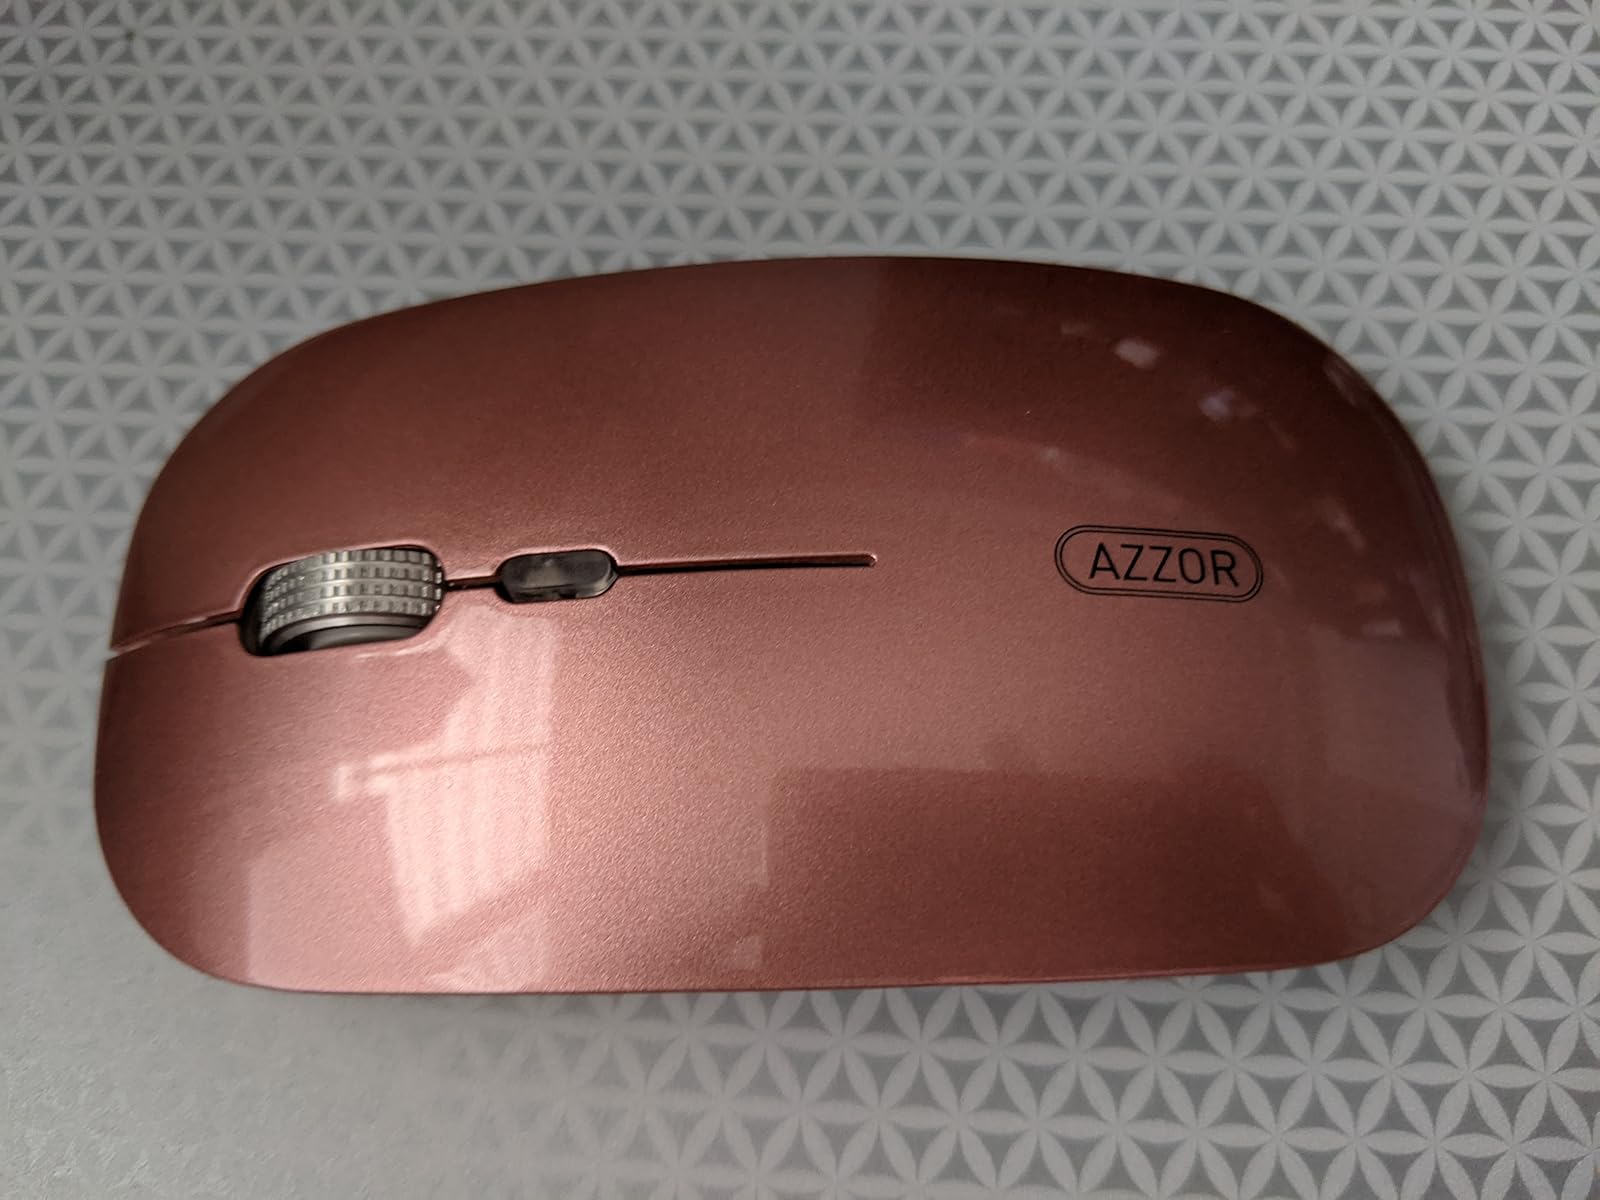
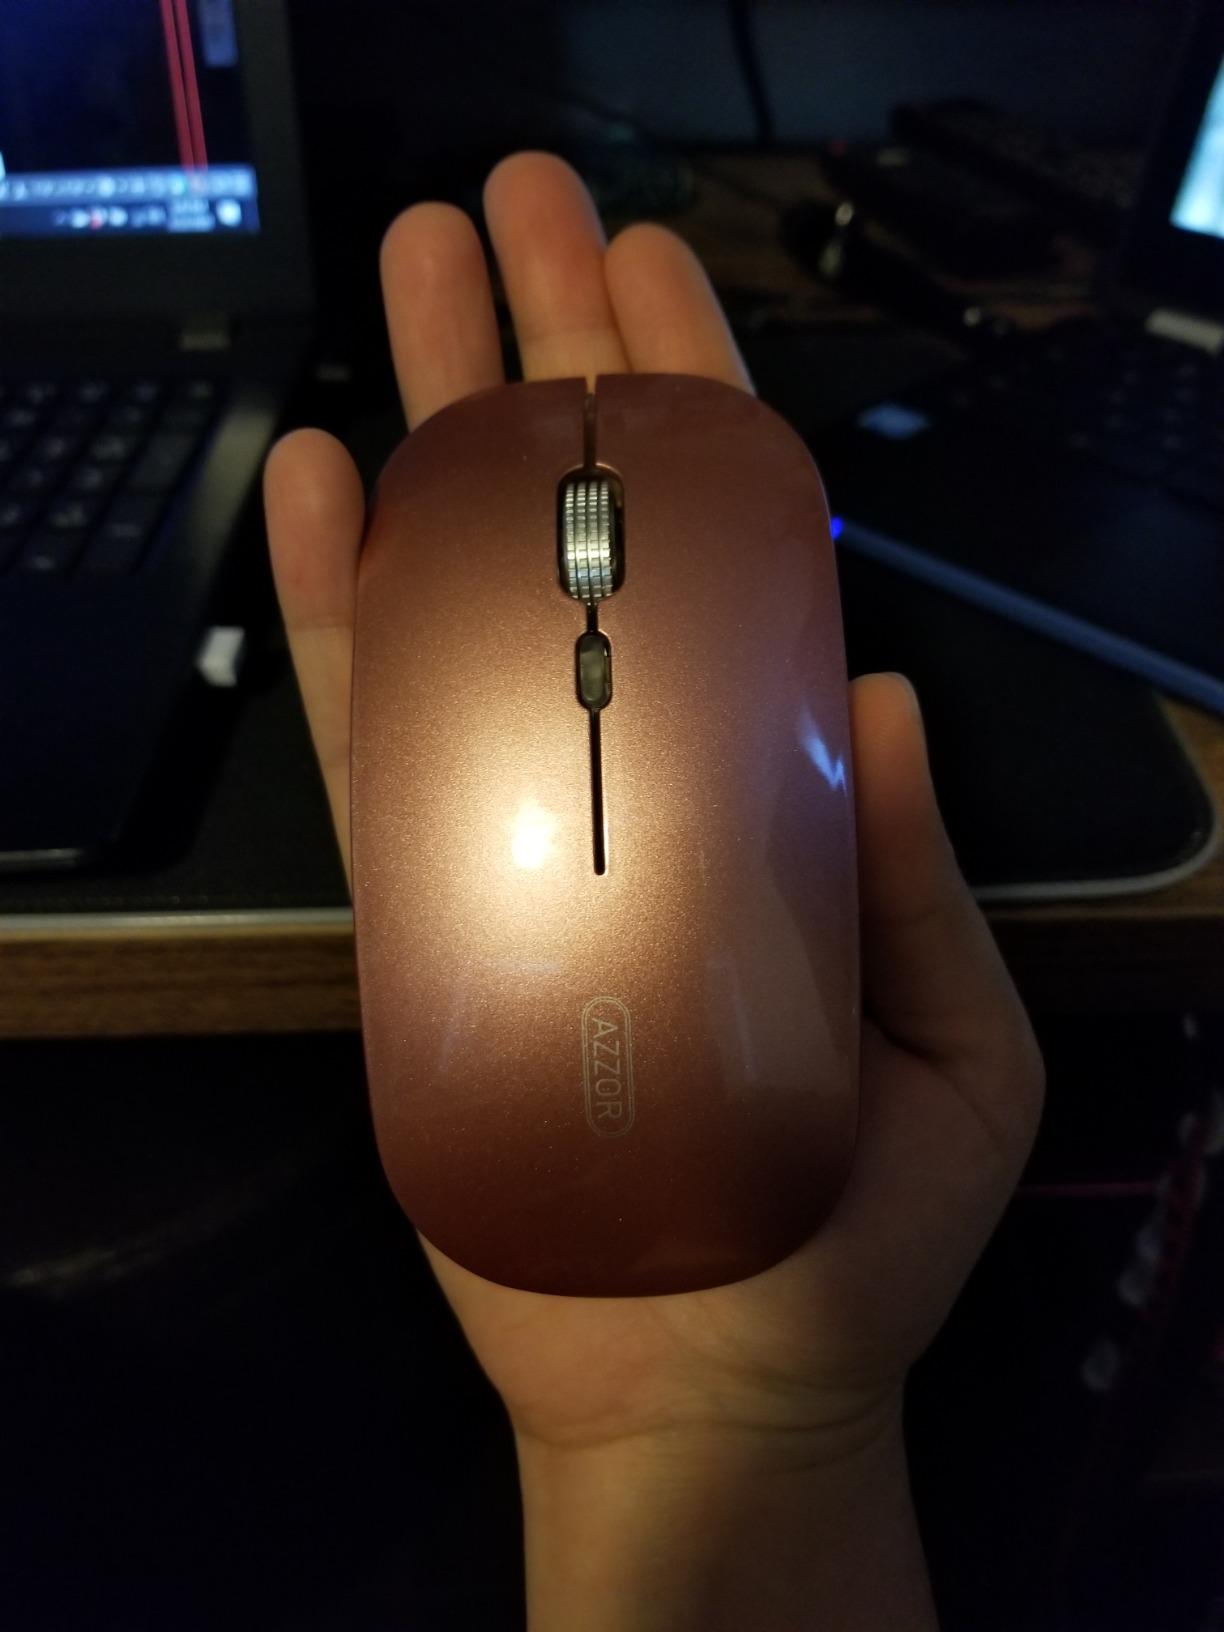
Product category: mouse
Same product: yes